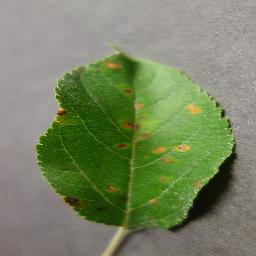
Label: Apple___Cedar_apple_rust